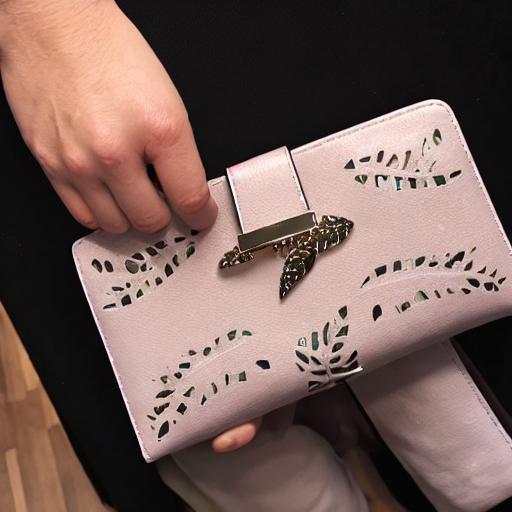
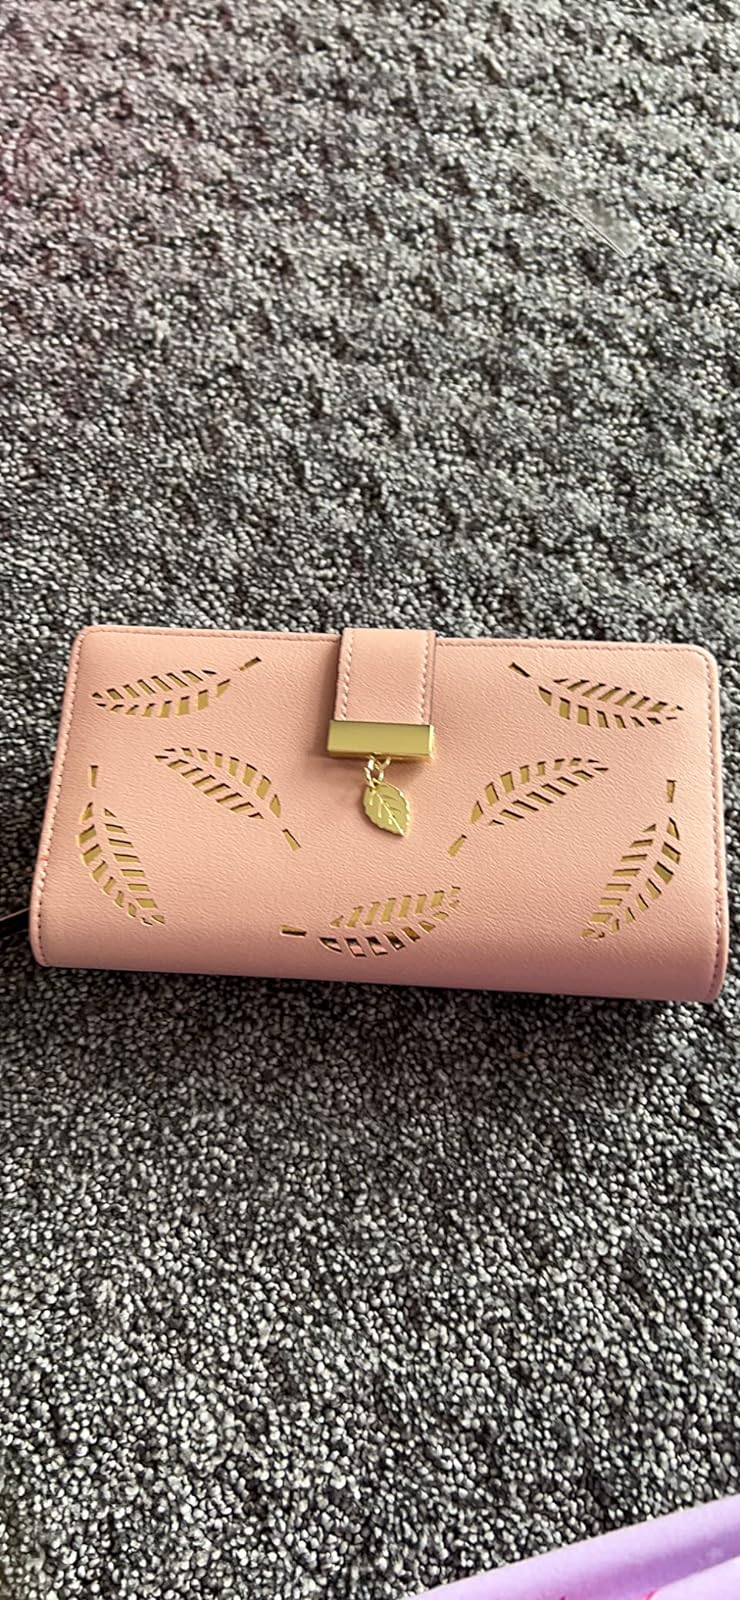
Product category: accessories_handbag
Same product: no